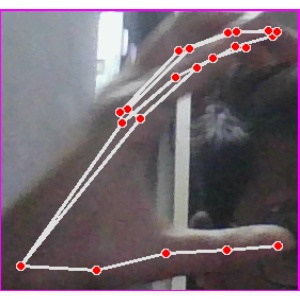
अक्षर: ऋ